Death of Luis Santos

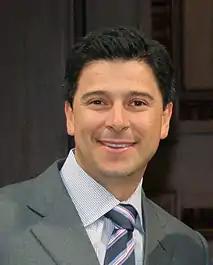
Fabian Núñez, 66th Speaker of the California State Assembly and father of one of the perpetrators

Esteban Núñez was 19-years-old at the time of the killing, and 21-years-old at the time of conviction. Núñez pleaded guilty to voluntary manslaughter and was sentenced to 16 years in prison. Núñez’s father, then California Assembly Speaker of the House, Fabian Núñez, was a close friend and staunch political ally of then governor Arnold Schwarzenegger. Fabian Núñez, his wife Maria, and his two other children flew down to San Diego to be with Esteban. He made a public statement stating "[w]e are confident our son Esteban will be cleared of the charges he is facing."